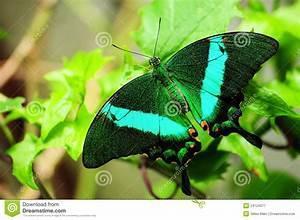
butterfly